Sky position (RA, Dec in degrees): 199.747, 15.911
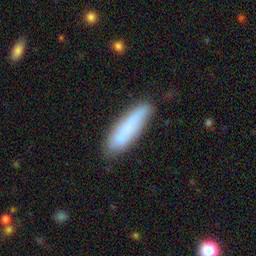
Galaxy morphology: Cigar Shaped Smooth Galaxies